History of the Peshmerga

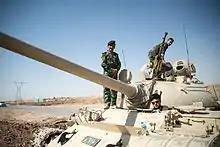
Peshmerga on a T-55 tank outside Kirkuk in Iraq

The Peshmerga are organizing their own Special Operations Force (SOF) which will incorporate many of the Cobra battalions. The Cobra forces are elite infantry soldiers found in many units inside the Peshmerga, including the Presidential brigade (in Baghdad there are three Cobra companies) and Intelligence battalion (identical with the Presidential brigade, except it has a scout company equipped with the BRDM-2 armoured patrol car instead of the third Cobra company). Many military experts also speculate that the EC120 B and the MD 530F helicopters which the KRG is getting might be used as helicopter support for the SOF brigade in the future. Officially, they are destined for the interior police forces.